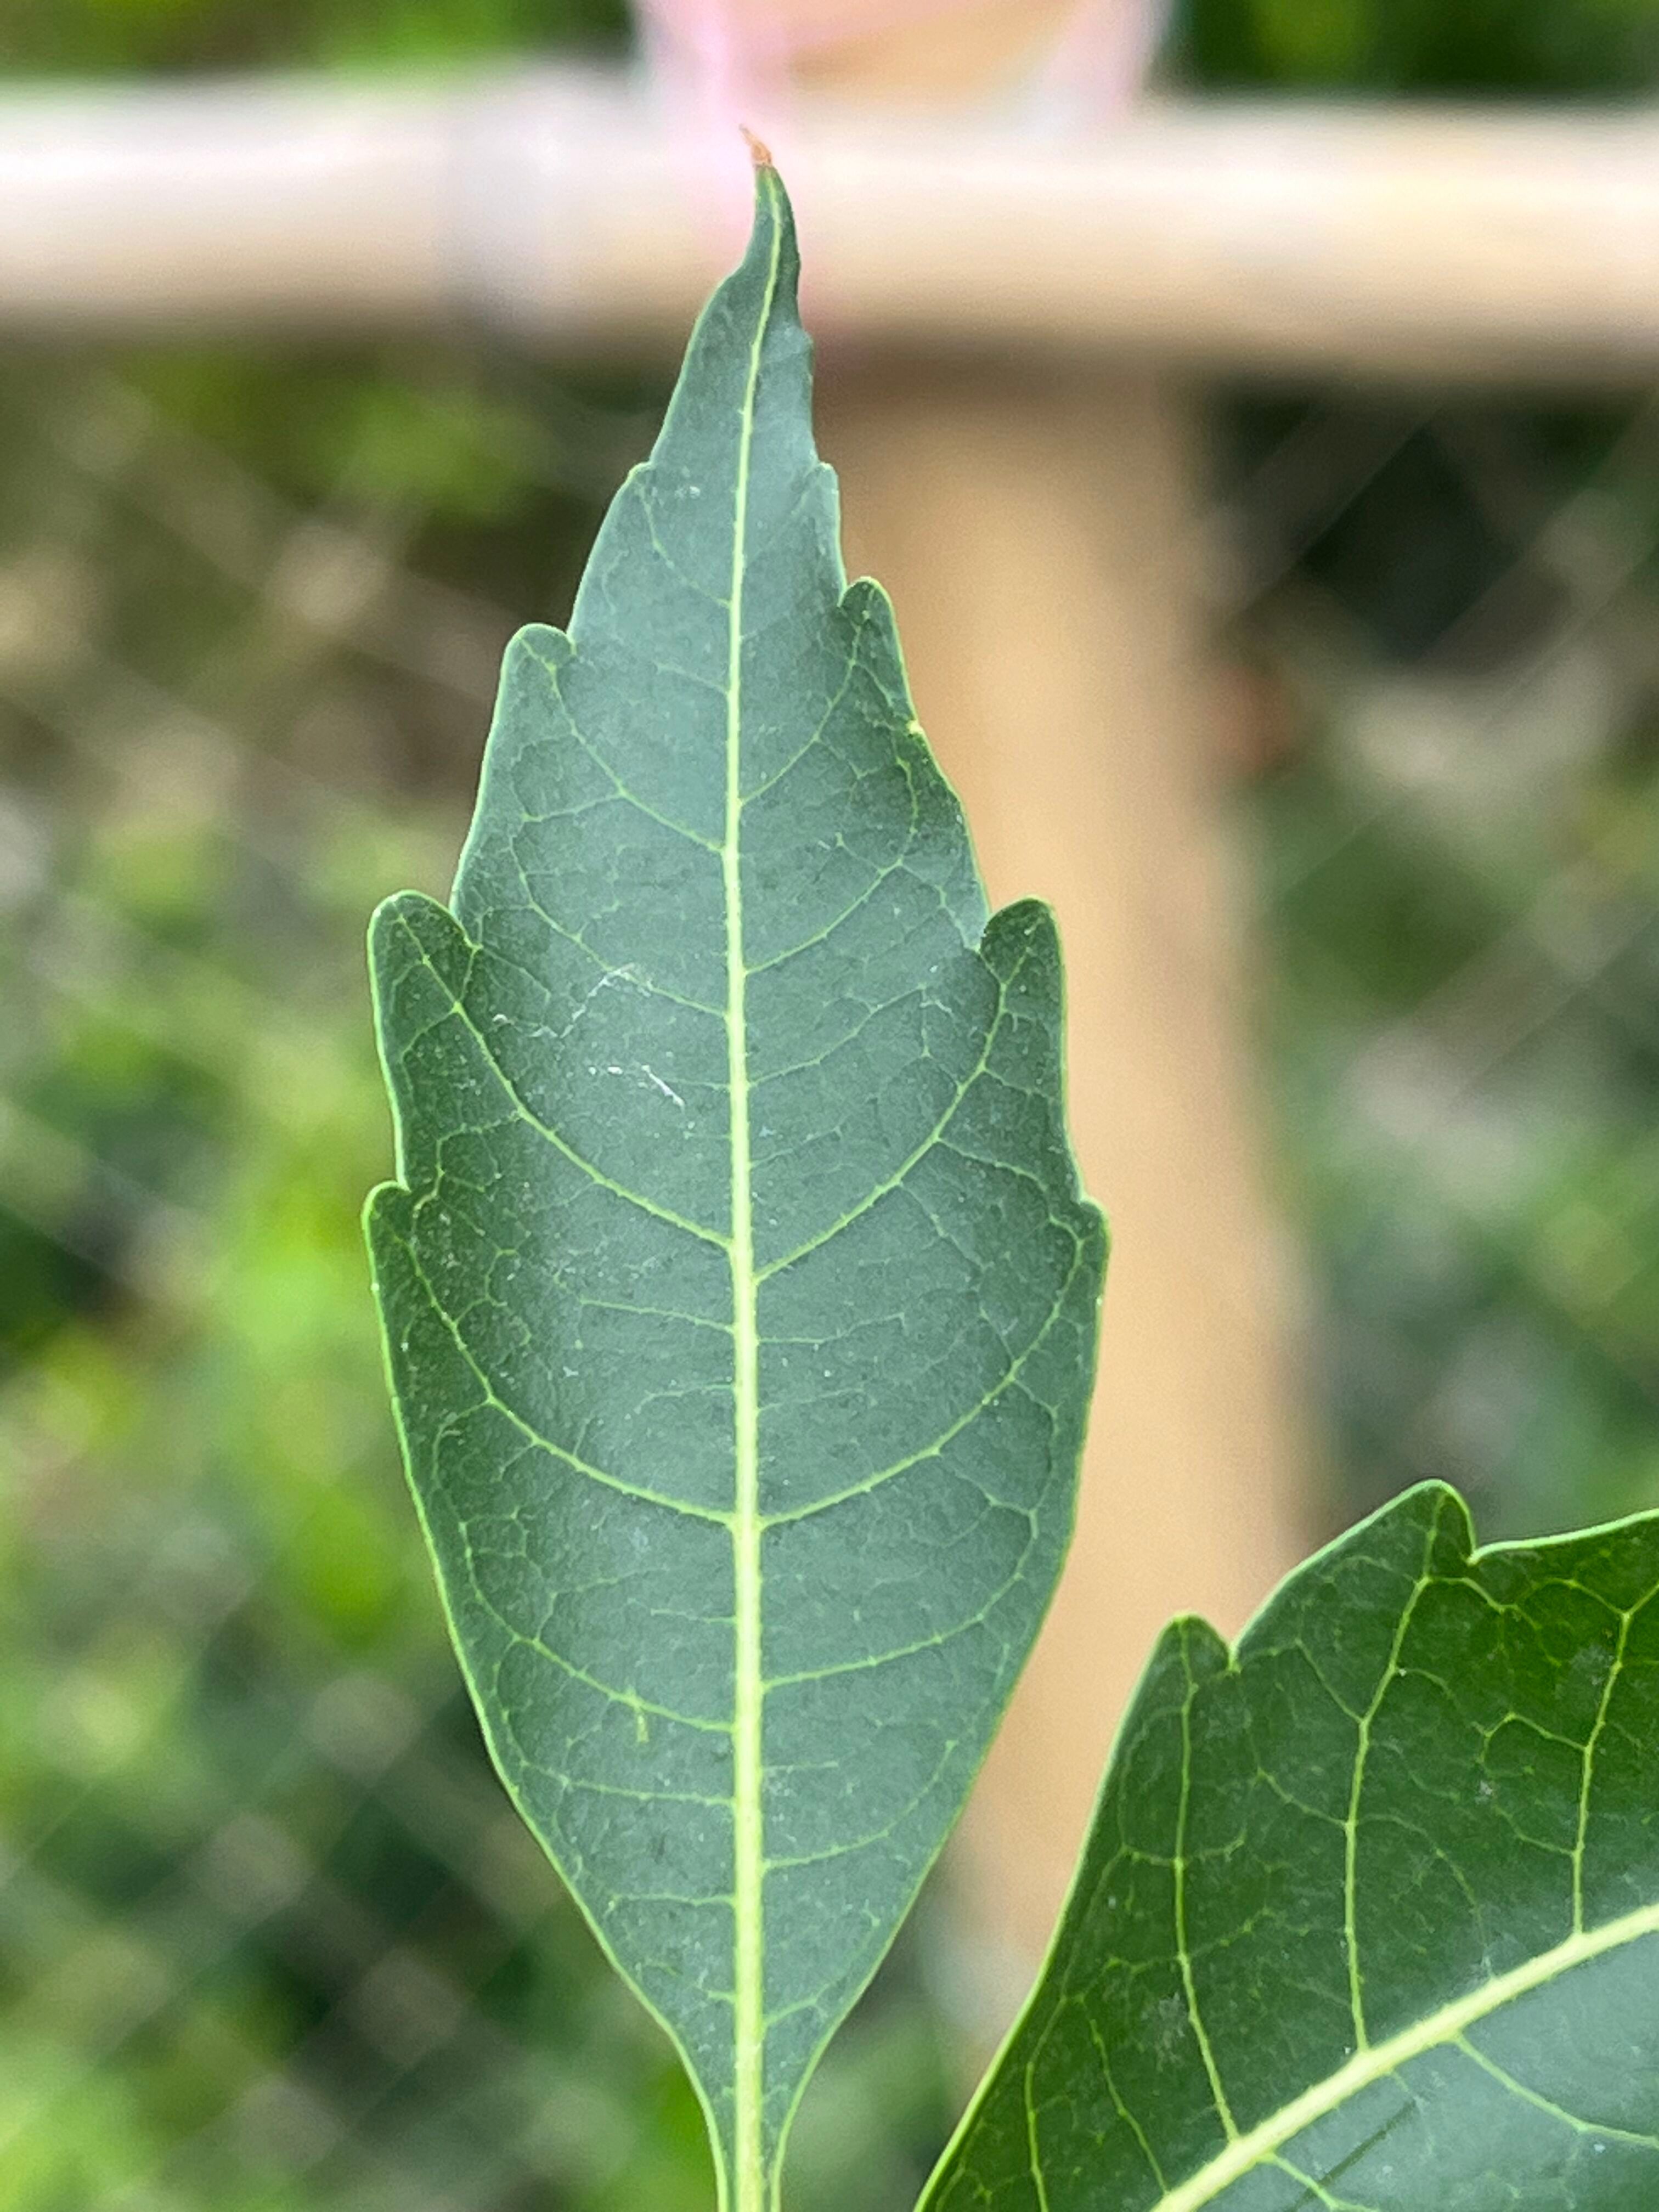
Plant species: azadirachta-indica